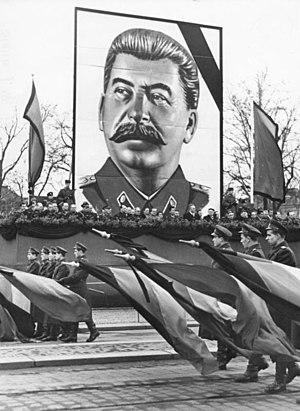
Le totalitarisme est l'un des principaux types de systèmes politiques avec la démocratie et l'autoritarisme. C'est un régime à parti unique, n'admettant aucune opposition organisée et dans lequel l'État tend à confisquer la totalité des activités de la société. C'est un concept forgé au XXᵉ siècle, durant l'entre-deux-guerres, avec une apparition concomitante de régimes totalitaires en Allemagne et en URSS. Le totalitarisme signifie étymologiquement « système tendant à la totalité » : issu de l'ouvrage de Hannah Arendt Les Origines du totalitarisme, le mot totalitarianism exprime l'idée que la dictature ne s'exerce pas seulement dans la sphère politique, mais dans toutes, y compris les sphères privée et intime, quadrillant toute la société et tout le territoire, en imposant à tous les citoyens l'adhésion à une idéologie obligatoire, hors de laquelle ils sont considérés comme ennemis de la communauté.